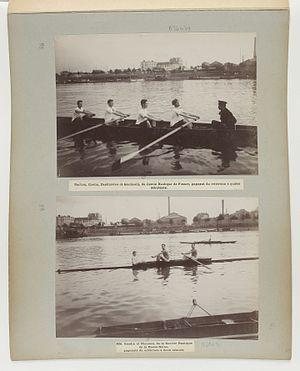
Le Cercle nautique de France est club français d'aviron basé à Neuilly-sur-Seine. Créé en 1875 à Courbevoie, il se situe aujourd'hui au rez-de-chaussée du complexe sportif de l'île du Pont de Neuilly-sur-Seine.